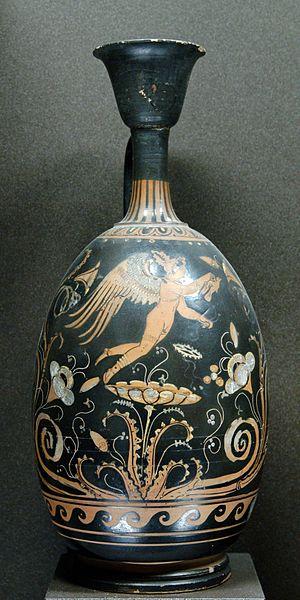
Éros. Lécythe aryballisque apulien à figures rouges, v. 340-330 av. J.-C.